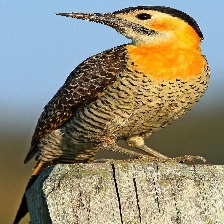
Species: CAMPO FLICKER
Scientific name: COLAPTES CAMPESTRIS